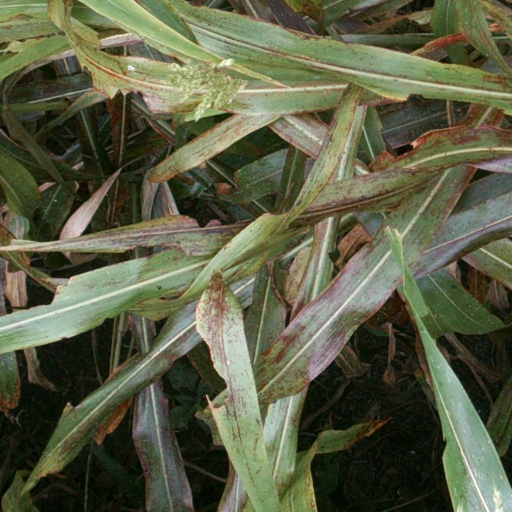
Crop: sorghum